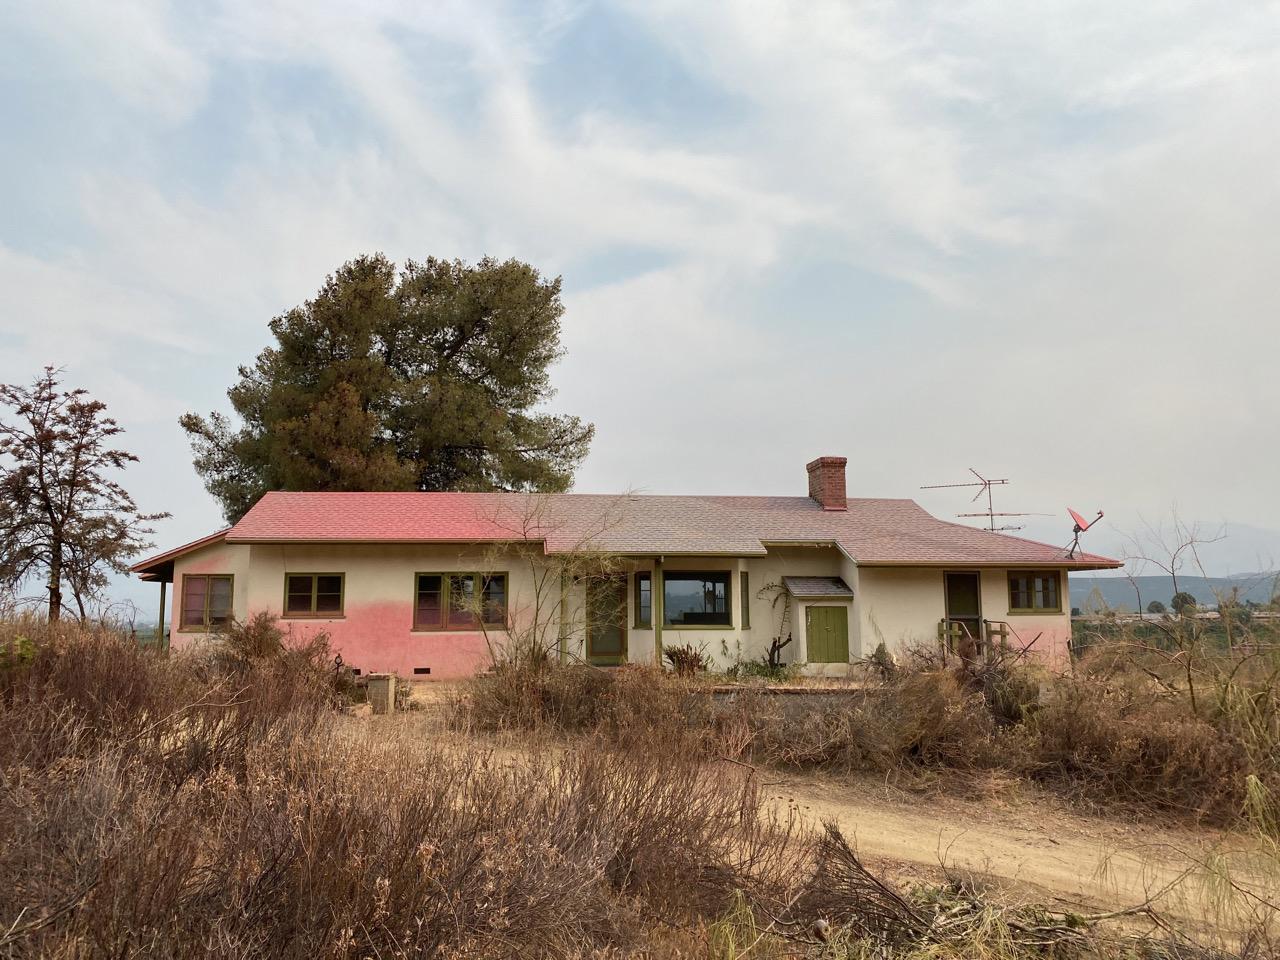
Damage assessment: no_damage